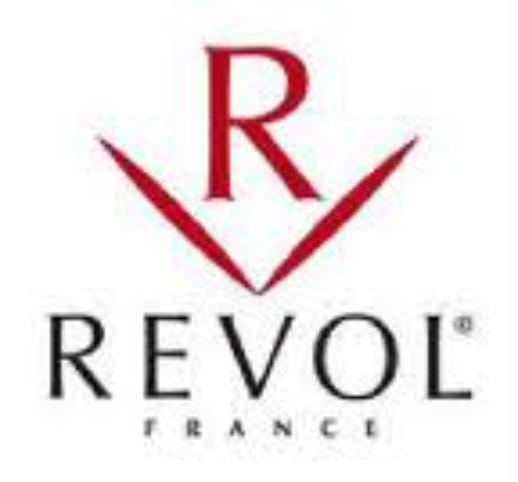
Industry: Necessities